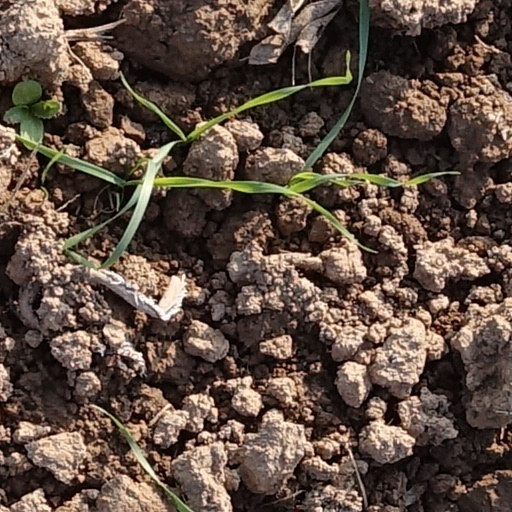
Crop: wheat